Yvonne Andersson

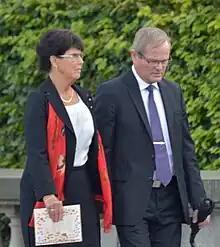
A picture of Yvonne Andersson

Yvonne Andersson, born 1951, is a Swedish Christian democratic politician. She was especially active in academic debates. She has been a member of the Riksdag from 1998 to 2014.